The Auld Triangle

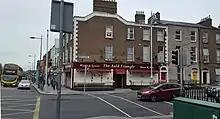
The Auld Triangle bar on Dorset Street. This pub is notable for having art on its outside walls paying homage to Irish Republican Hunger Strikers from the second half of the 20th century

As with many Irish ballads, the lyrics have been changed with each passing cover. For example, the Dropkick Murphys recording condenses the structure into a three-lyric section song with a chorus based on the last two lines of each stanza in the original.